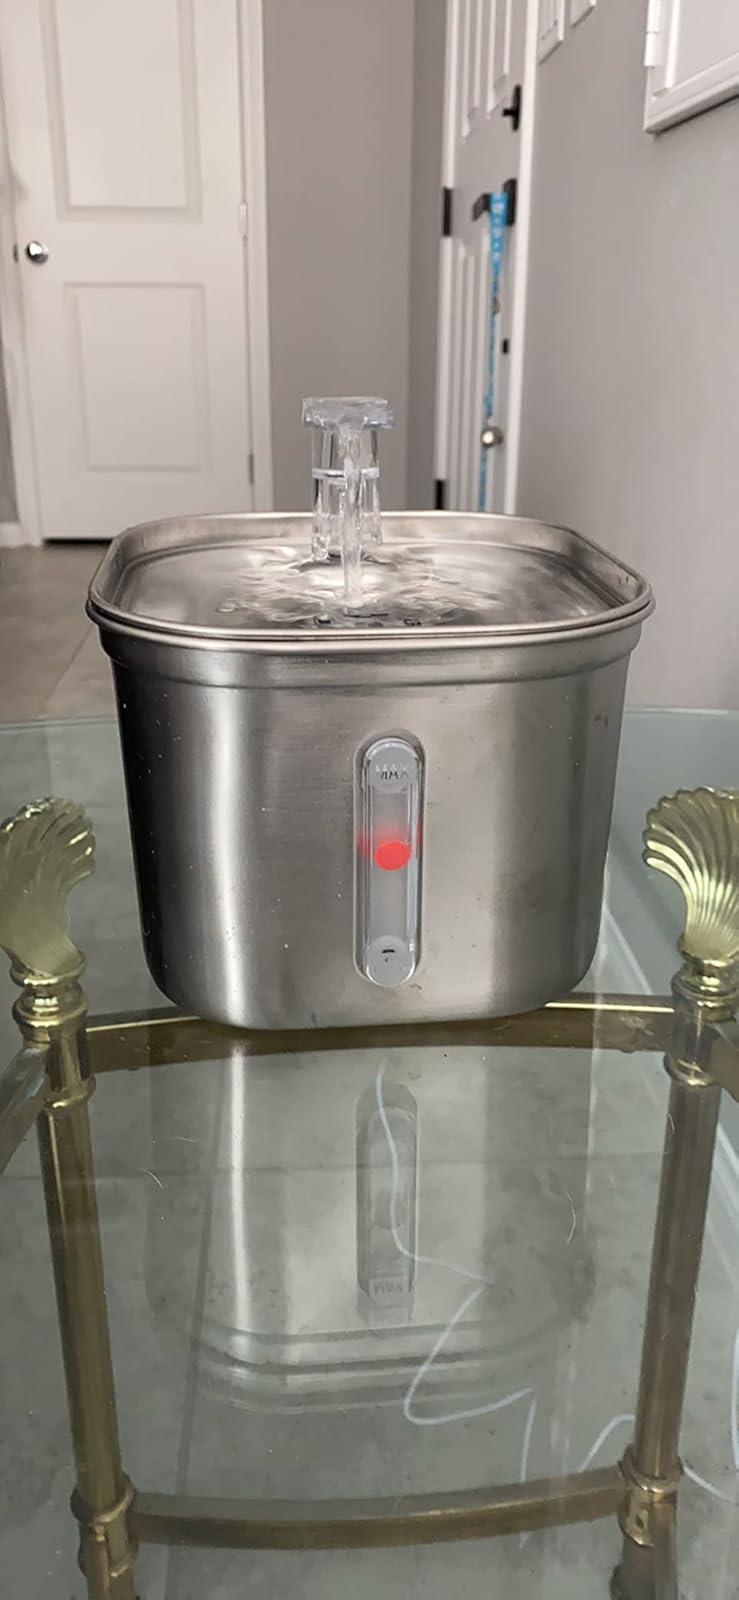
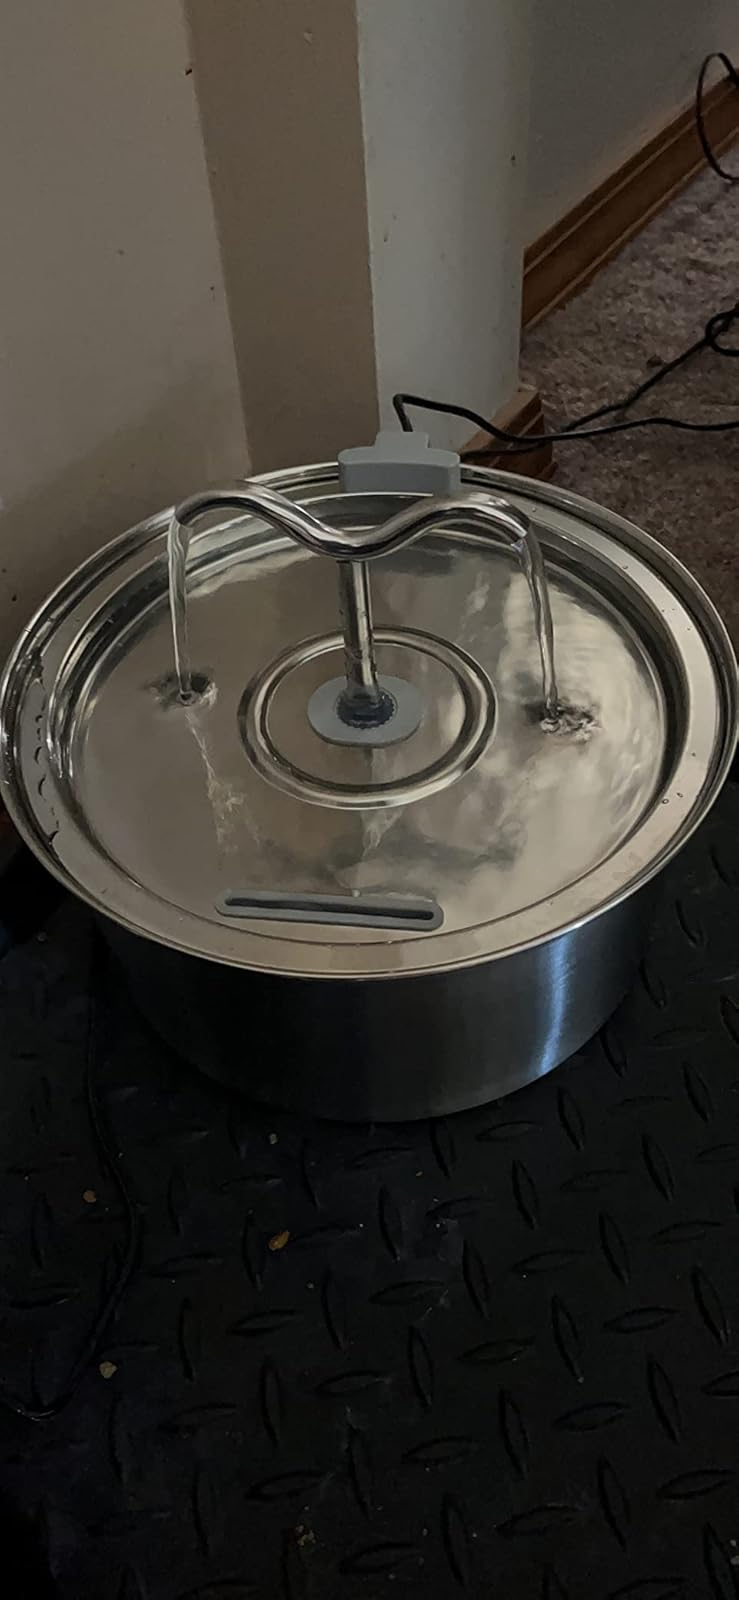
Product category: items_bowl
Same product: no